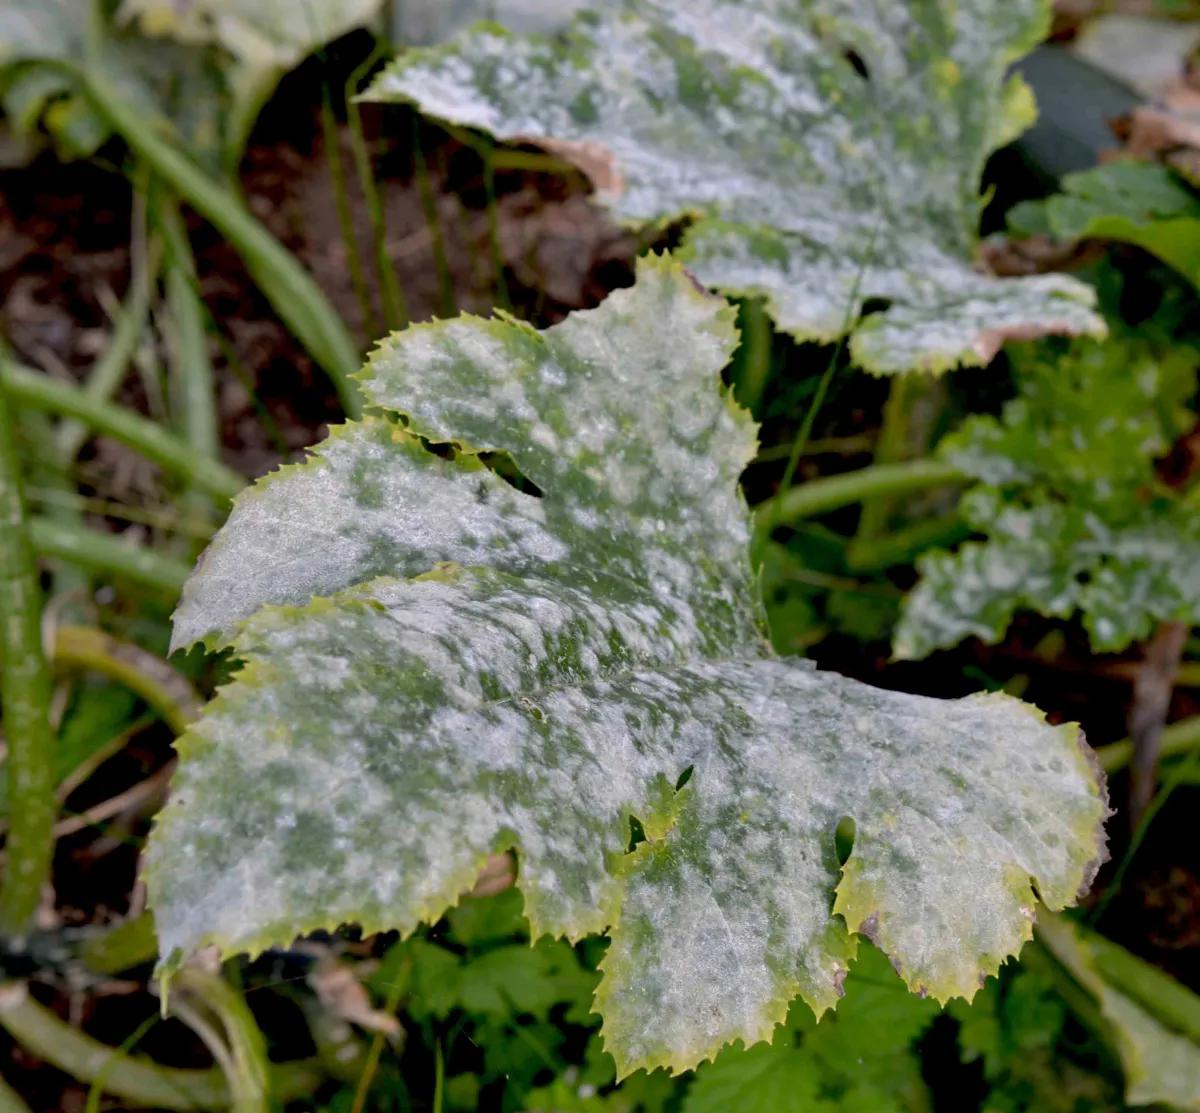
Plant: Zucchini
Disease: zucchini powdery mildew